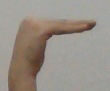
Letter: haa